Claudio Pizarro

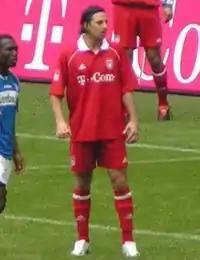
Pizarro in 2006 during his first spell with Bayern Munich

Pizarro started at Bayern with a goal in the fourth minute of the game against Schalke 04 in the second match of the 2001–02 Bundesliga season. In his first season, he scored 15 goals in 30 Bundesliga and 4 German Cup appearances, 4 goals in 14 appearances in the UEFA Champions League, one appearance in the Intercontinental Cup, and one appearance in the UEFA Super Cup.